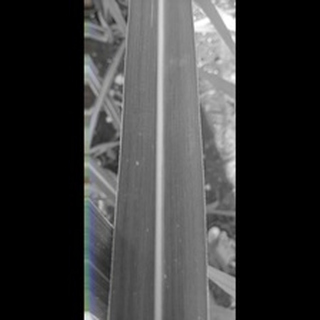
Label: healthy_sugarcane